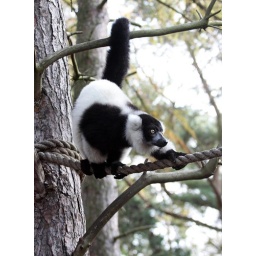
Being chased up and down the tree by one of the brown lemurs